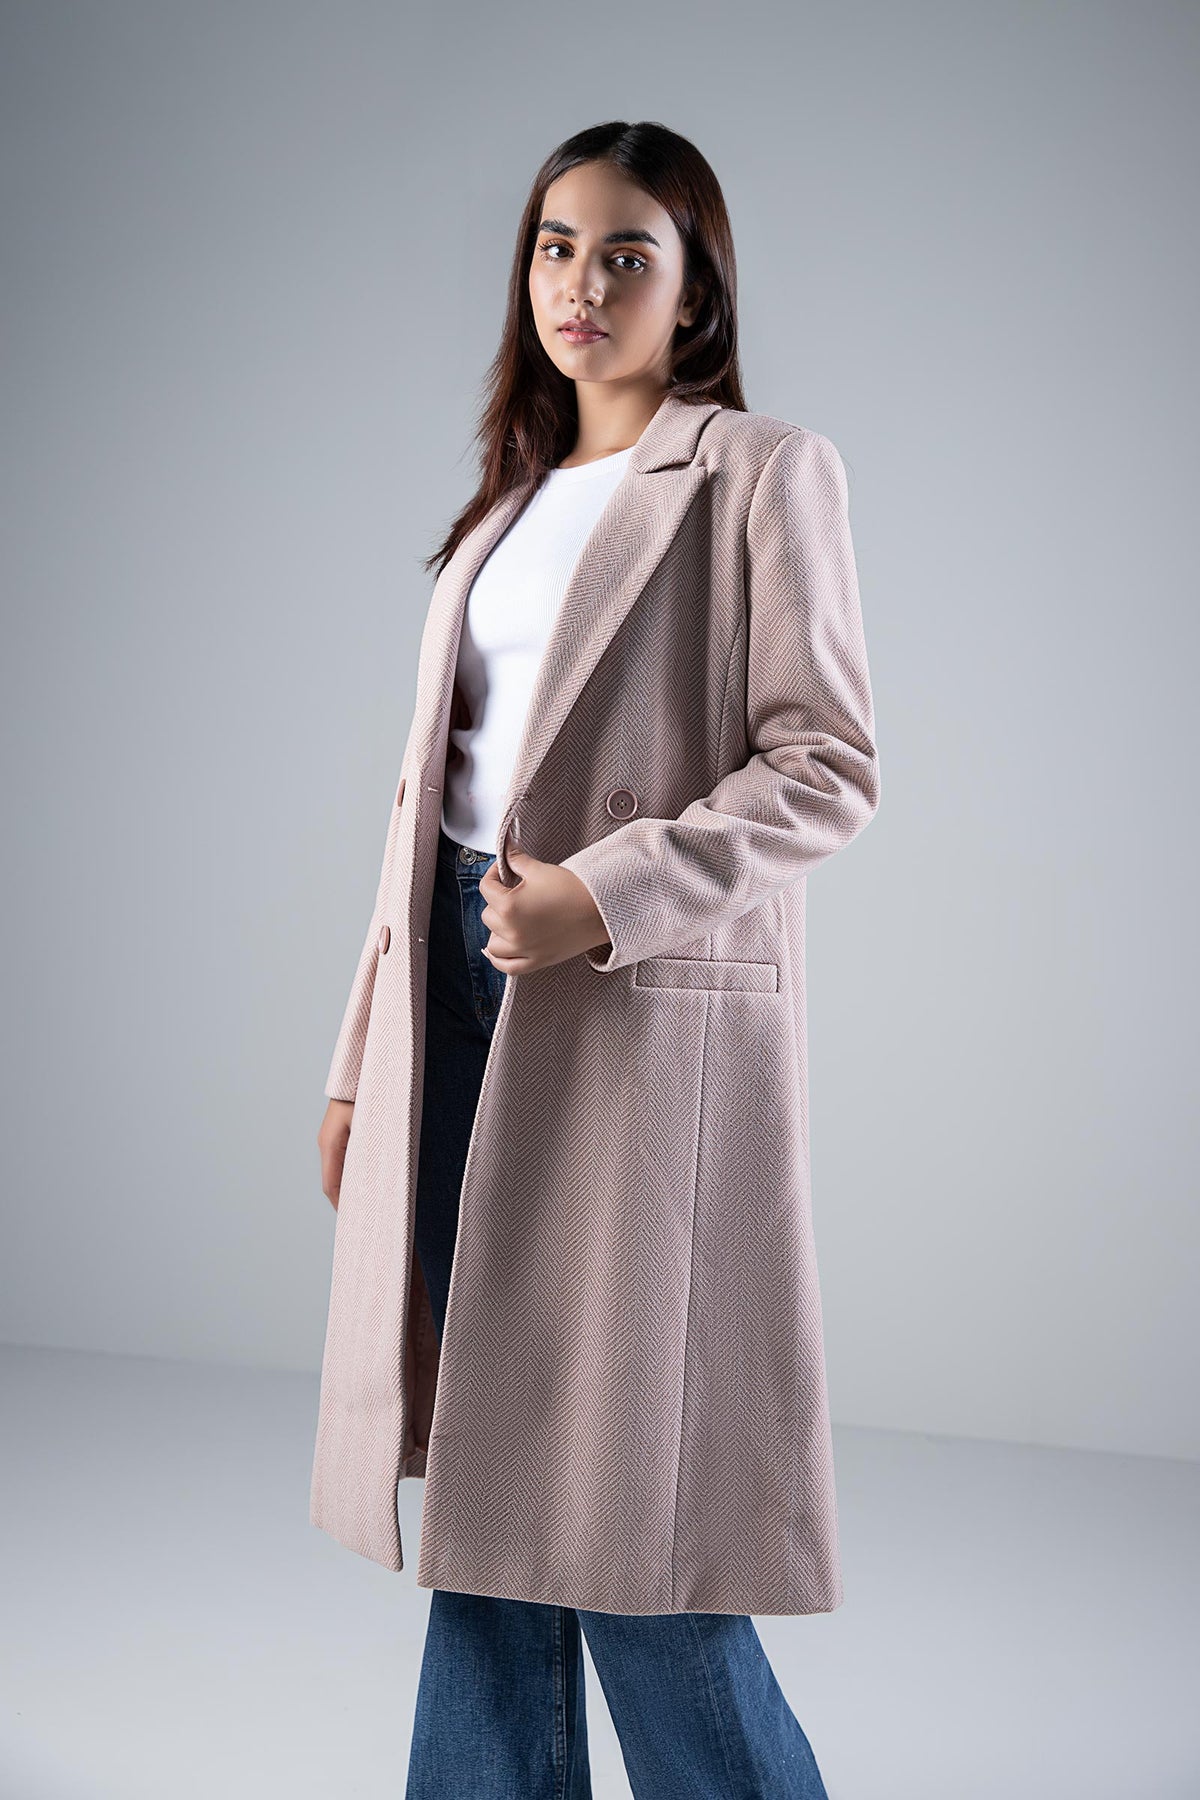
pink double breasted wool blend coat